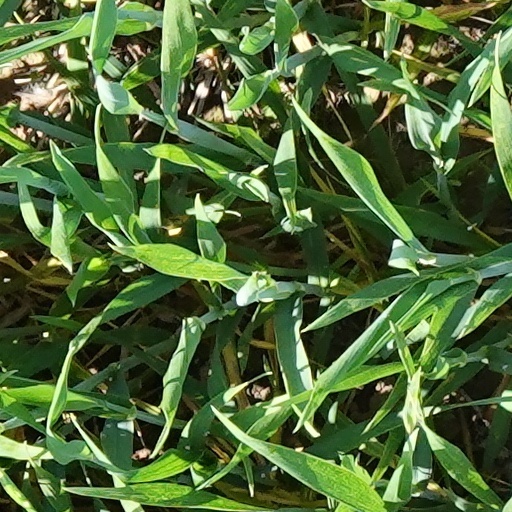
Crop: wheat